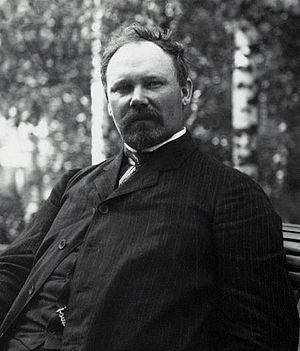
Eemil Nestor Setälä est un homme politique et linguiste finlandais.